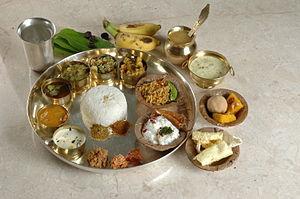
L’Andhra Pradesh est un État du sud de l'Inde.
Un thali est un repas indien et népalais dont la composition diffère d'une région à l'autre. Il s'agit d'un assortiment de plats servis généralement dans de petits récipients en métal disposés sur un plateau rond, également en métal. Le prix en est généralement modeste et les plats nourrissants.